Spalding War Memorial

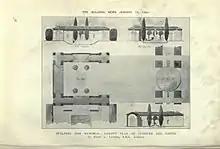
Lutyens's original proposal

McLaren approached the council with her proposal in January 1918. When it became public after the end of the war, the proposed scheme proved controversial, prompting debate within the community and on the letters pages of the local newspaper. Multiple alternative proposals were submitted, including both purely commemorative schemes such as a clock on the town's corn exchange building and functional schemes such as the conversion of Ayscoughfee Hall into a youth centre. The youth centre and Lutyens's proposal emerged as the leaders, and details of both were published in the local newspaper. The district council called a public meeting to debate the proposals, which was held on 1 August 1919. About three hundred people attended the meeting, at which the proponents of the two leading options plus a third proposal (the clock on the corn exchange) were allowed fifteen minutes each to outline their scheme. During the meeting, several other proposals were put forward, including a cenotaph or an obelisk in the market place. The meeting was closed with the decision to hold a public vote, which was held on 23 August. The ballot paper included seven options, with each voter selecting a single choice: